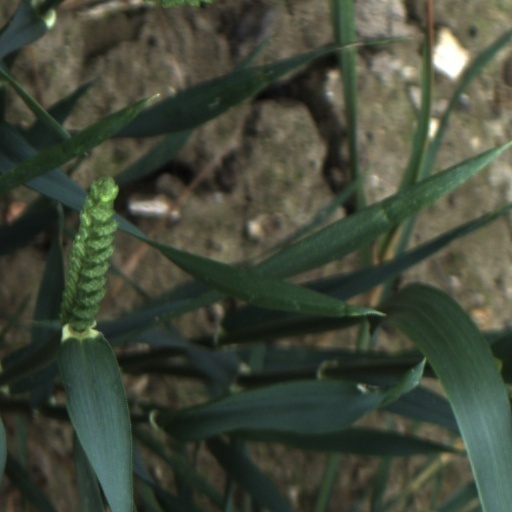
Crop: wheat